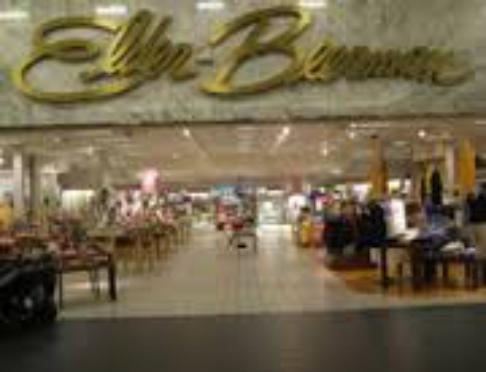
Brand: Elder-Beerman
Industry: Clothes